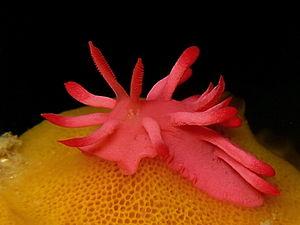
Okenia est un genre de mollusque nudibranches de la famille des Goniodorididae.